Pygmy sperm whale

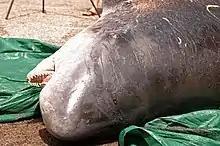
Closeup of the head

Like its giant relative, the sperm whale, the pygmy sperm whale has a spermaceti organ in its forehead (see sperm whale for a discussion of its purpose). It also has a sac in its intestines that contains a dark red fluid. The whale may expel this fluid when frightened, perhaps to confuse and disorient predators.